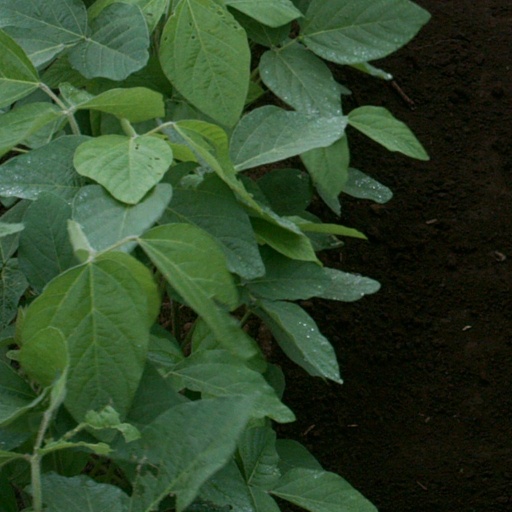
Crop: soybean